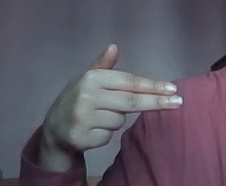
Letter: ghain